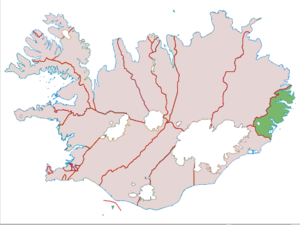
Suður-Múlasýsla est un comté islandais, situé dans la région de Austurland. Ce comté a une superficie de 3 980 km².